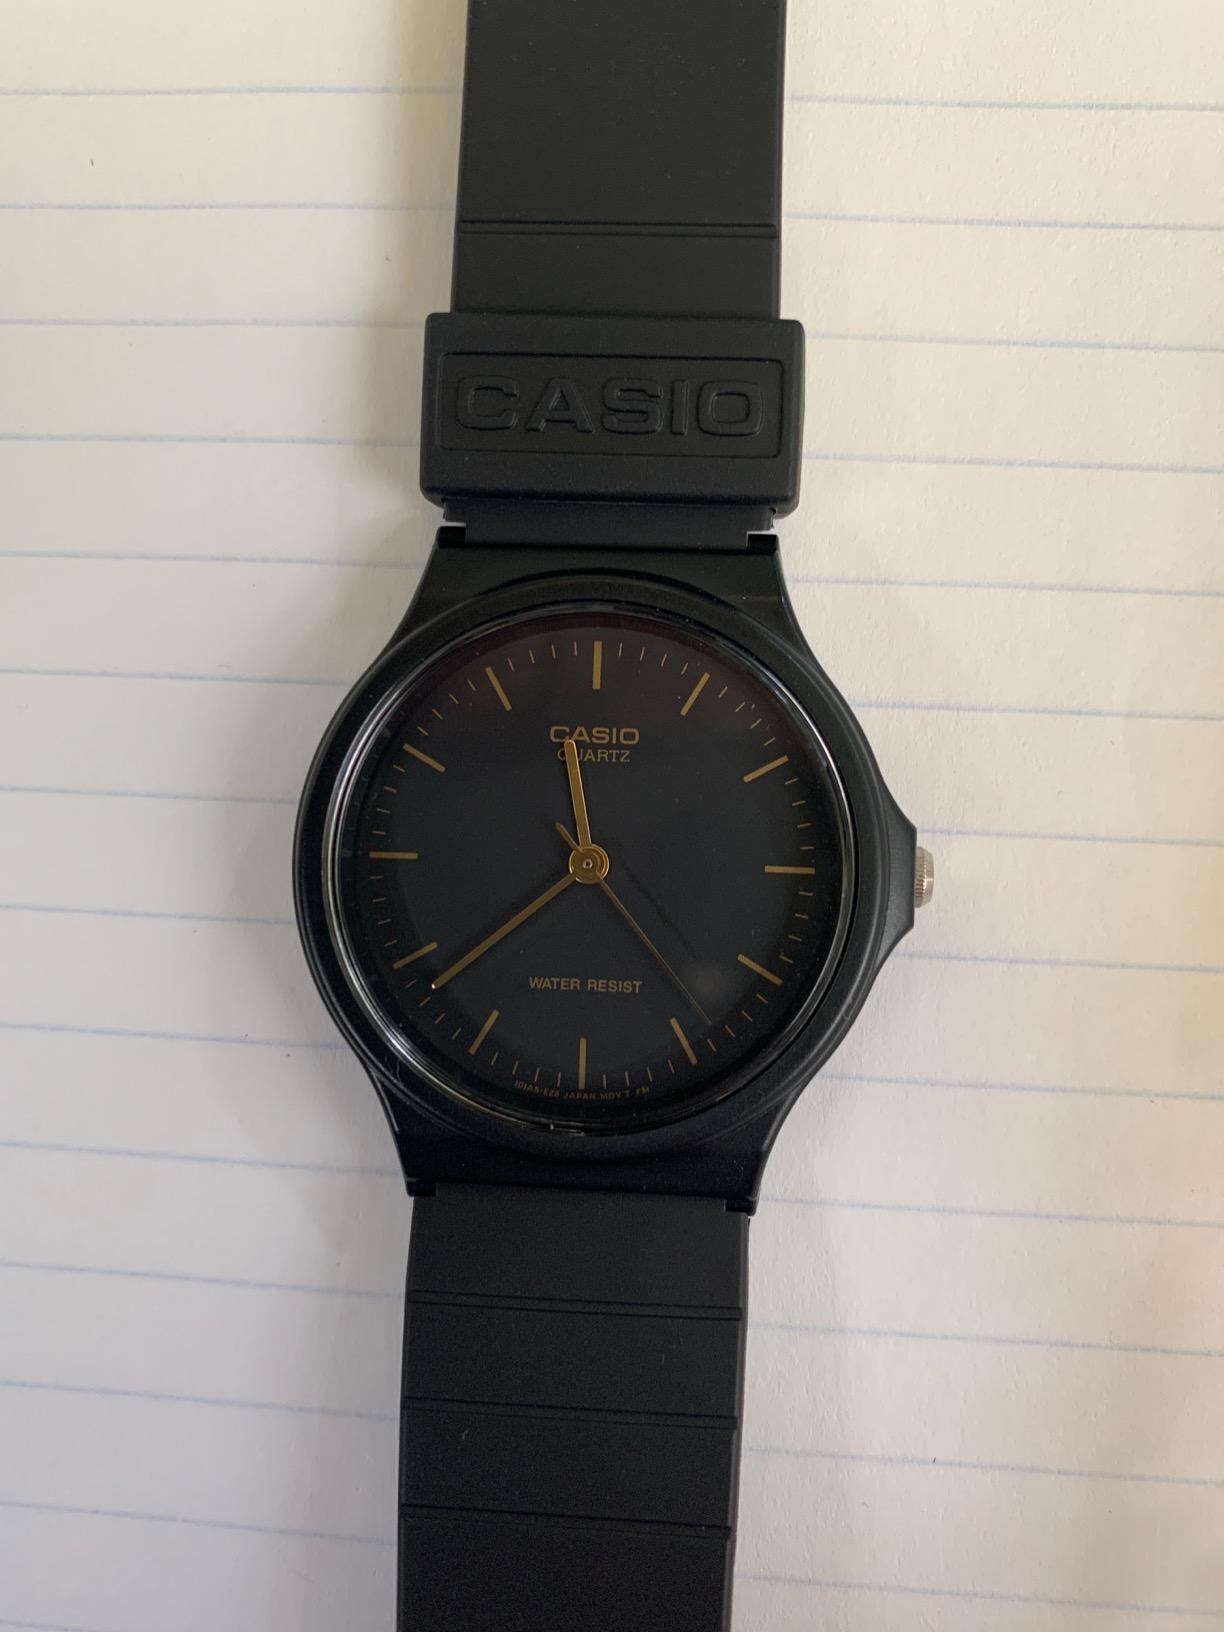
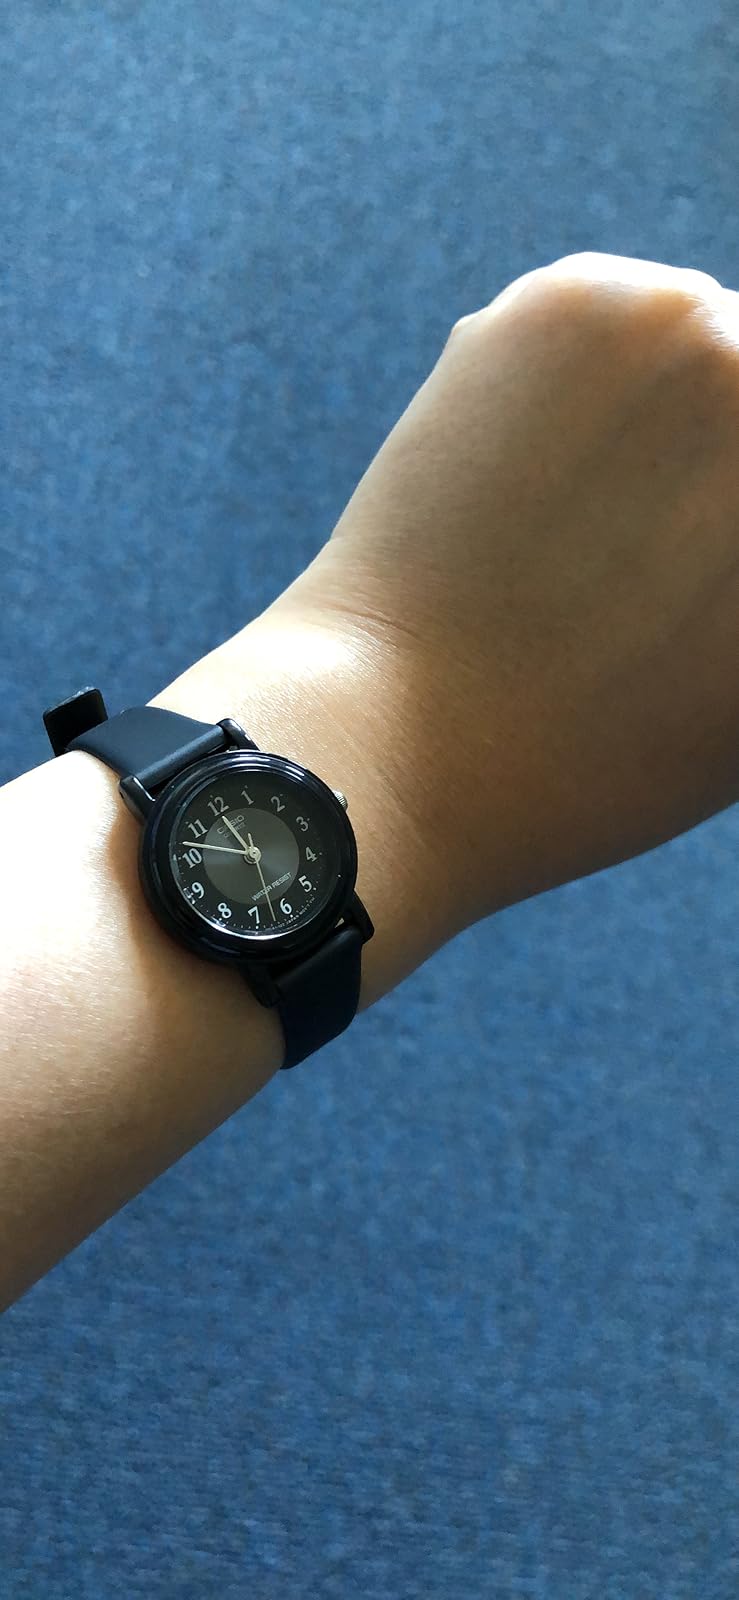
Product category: accessories_watch
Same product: no